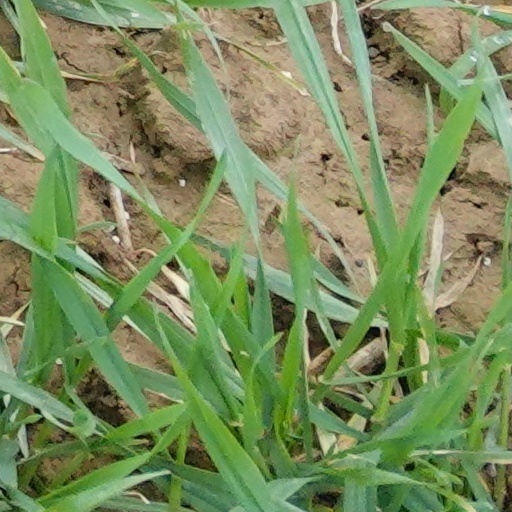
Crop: wheat